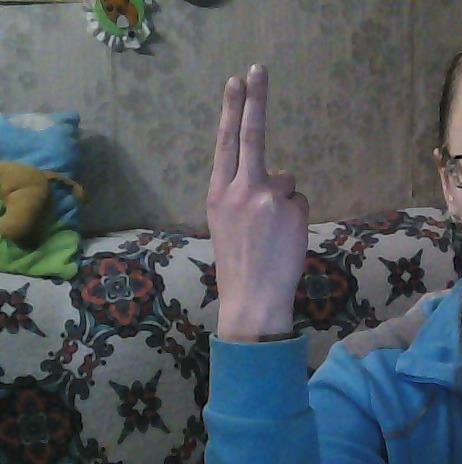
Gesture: two_up_inverted